List of birds of Wales

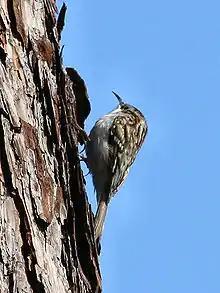
Treecreeper, a common but elusive bird of woodlands

Wrens are small and inconspicuous birds, except for their loud songs. They have short wings and thin down-turned bills.